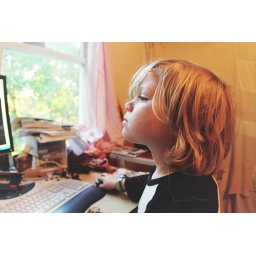
everett working on the computer in my office